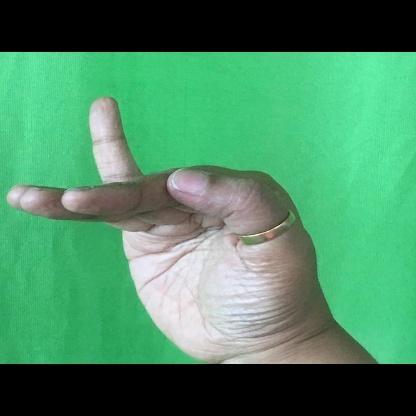
Mudra: Hamsapaksha